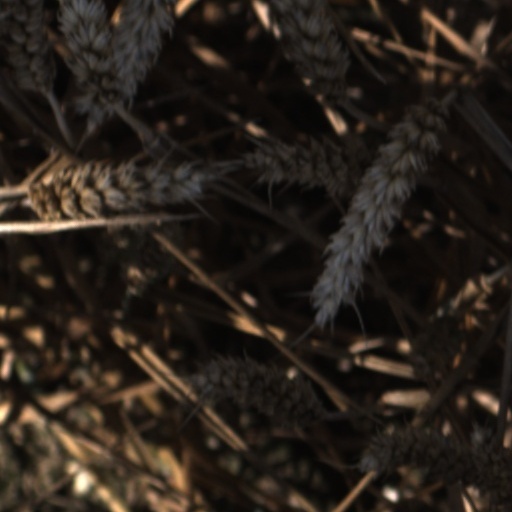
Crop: wheat